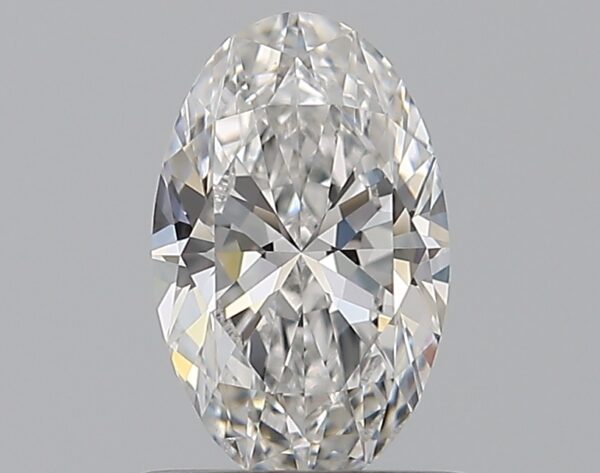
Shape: oval
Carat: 0.7
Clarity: VS2
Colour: E
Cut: EX
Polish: EX
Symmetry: VG
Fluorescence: N
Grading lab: GIA
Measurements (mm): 7.6 x 4.76 x 2.95